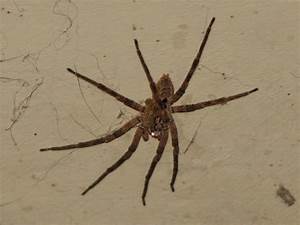
Label: spider